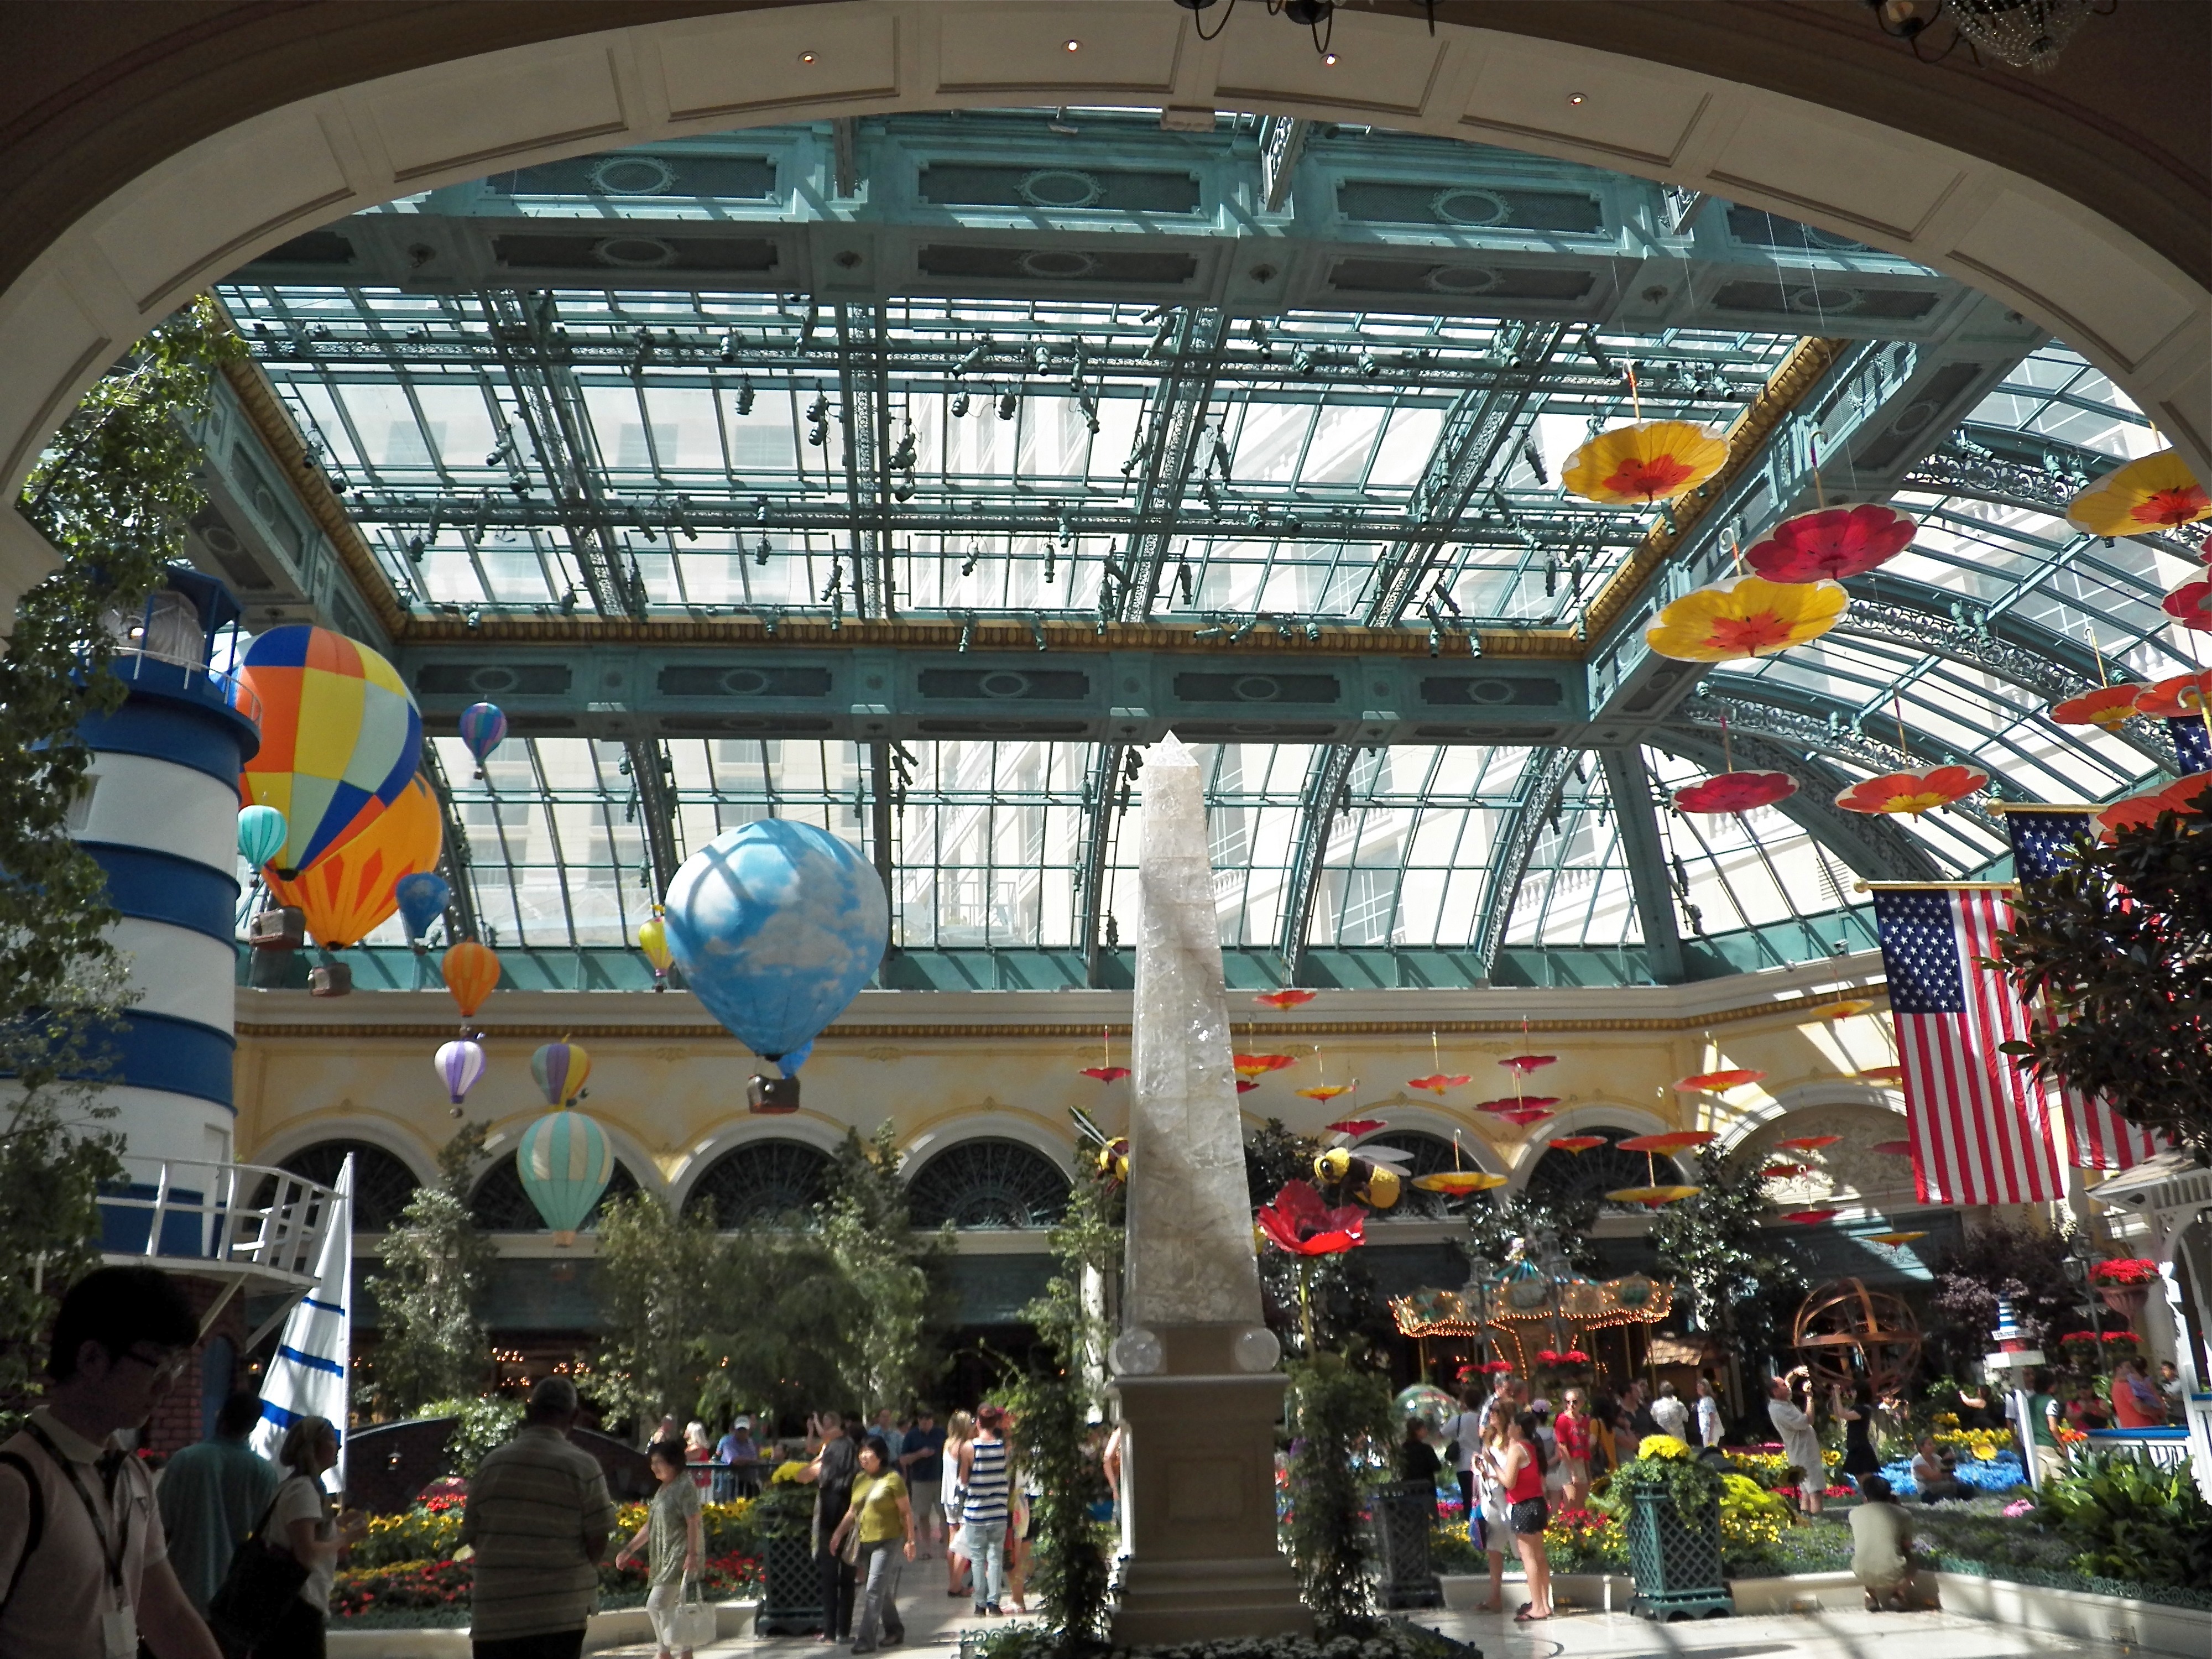
architecture, sky, interior, roof, city, crowd, ceiling, bazaar, market, shopping, tourism, public space, ornate, decorative, beautiful, historical, retail, shopping mall, human settlement, dome roof